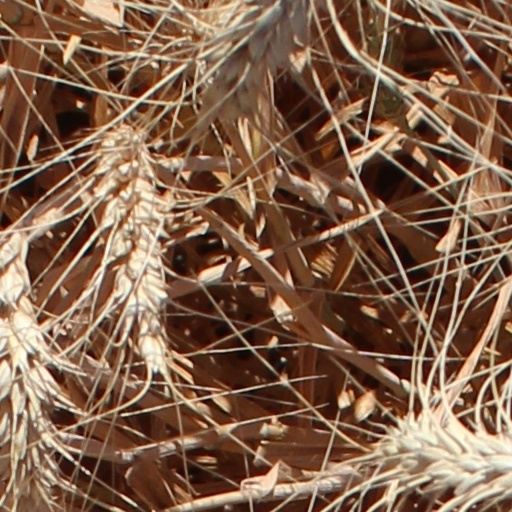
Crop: wheat